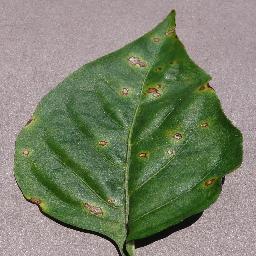
Label: Pepper,_bell___Bacterial_spot